Visual Turing Test

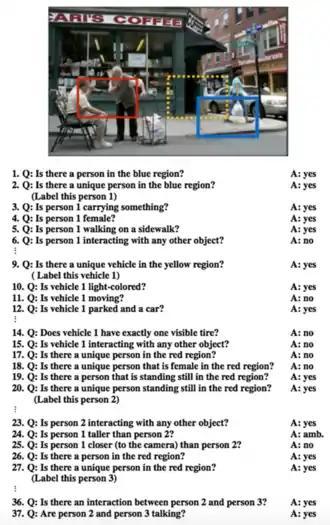

The Visual Turing Test is “an operator-assisted device that produces a stochastic sequence of binary questions from a given test image”. The query engine produces a sequence of questions that have unpredictable answers given the history of questions. The test is only about vision and does not require any natural language processing. The job of the human operator is to provide the correct answer to the question or reject it as ambiguous. The query generator produces questions such that they follow a “natural story line”, similar to what humans do when they look at a picture.